Finns

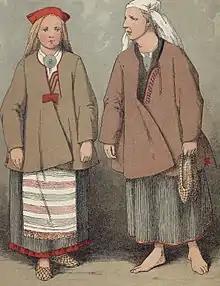
A peasant girl and a woman in traditional dress from Ruokolahti, Eastern Finland, as depicted by in 1882

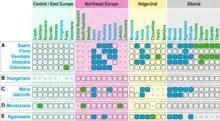
Share of 1–2 cM IBD segments of Uralic speakers.

Christianity spread to Finland from the Medieval times onward and original native traditions of Finnish paganism have become extinct. Finnish paganism combined various layers of Finnic, Norse, Germanic and Baltic paganism. Finnic was some sort of sky-god and is shared with Estonia. Belief of a thunder-god, Ukko or Perkele, may have Baltic origins. Elements had their own protectors, such as Ahti for waterways and Tapio for forests. Local animistic deities, , which resemble Scandinavian tomte, were also given offerings to, and bear worship was also known. Finnish neopaganism, or , attempts to revive these traditions.